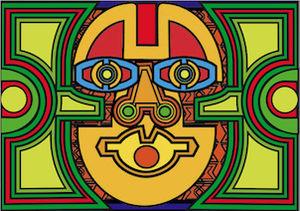
Francis Bernard, né à Paris en 1928, est peintre, artiste-multimédia et auteur de textimages.